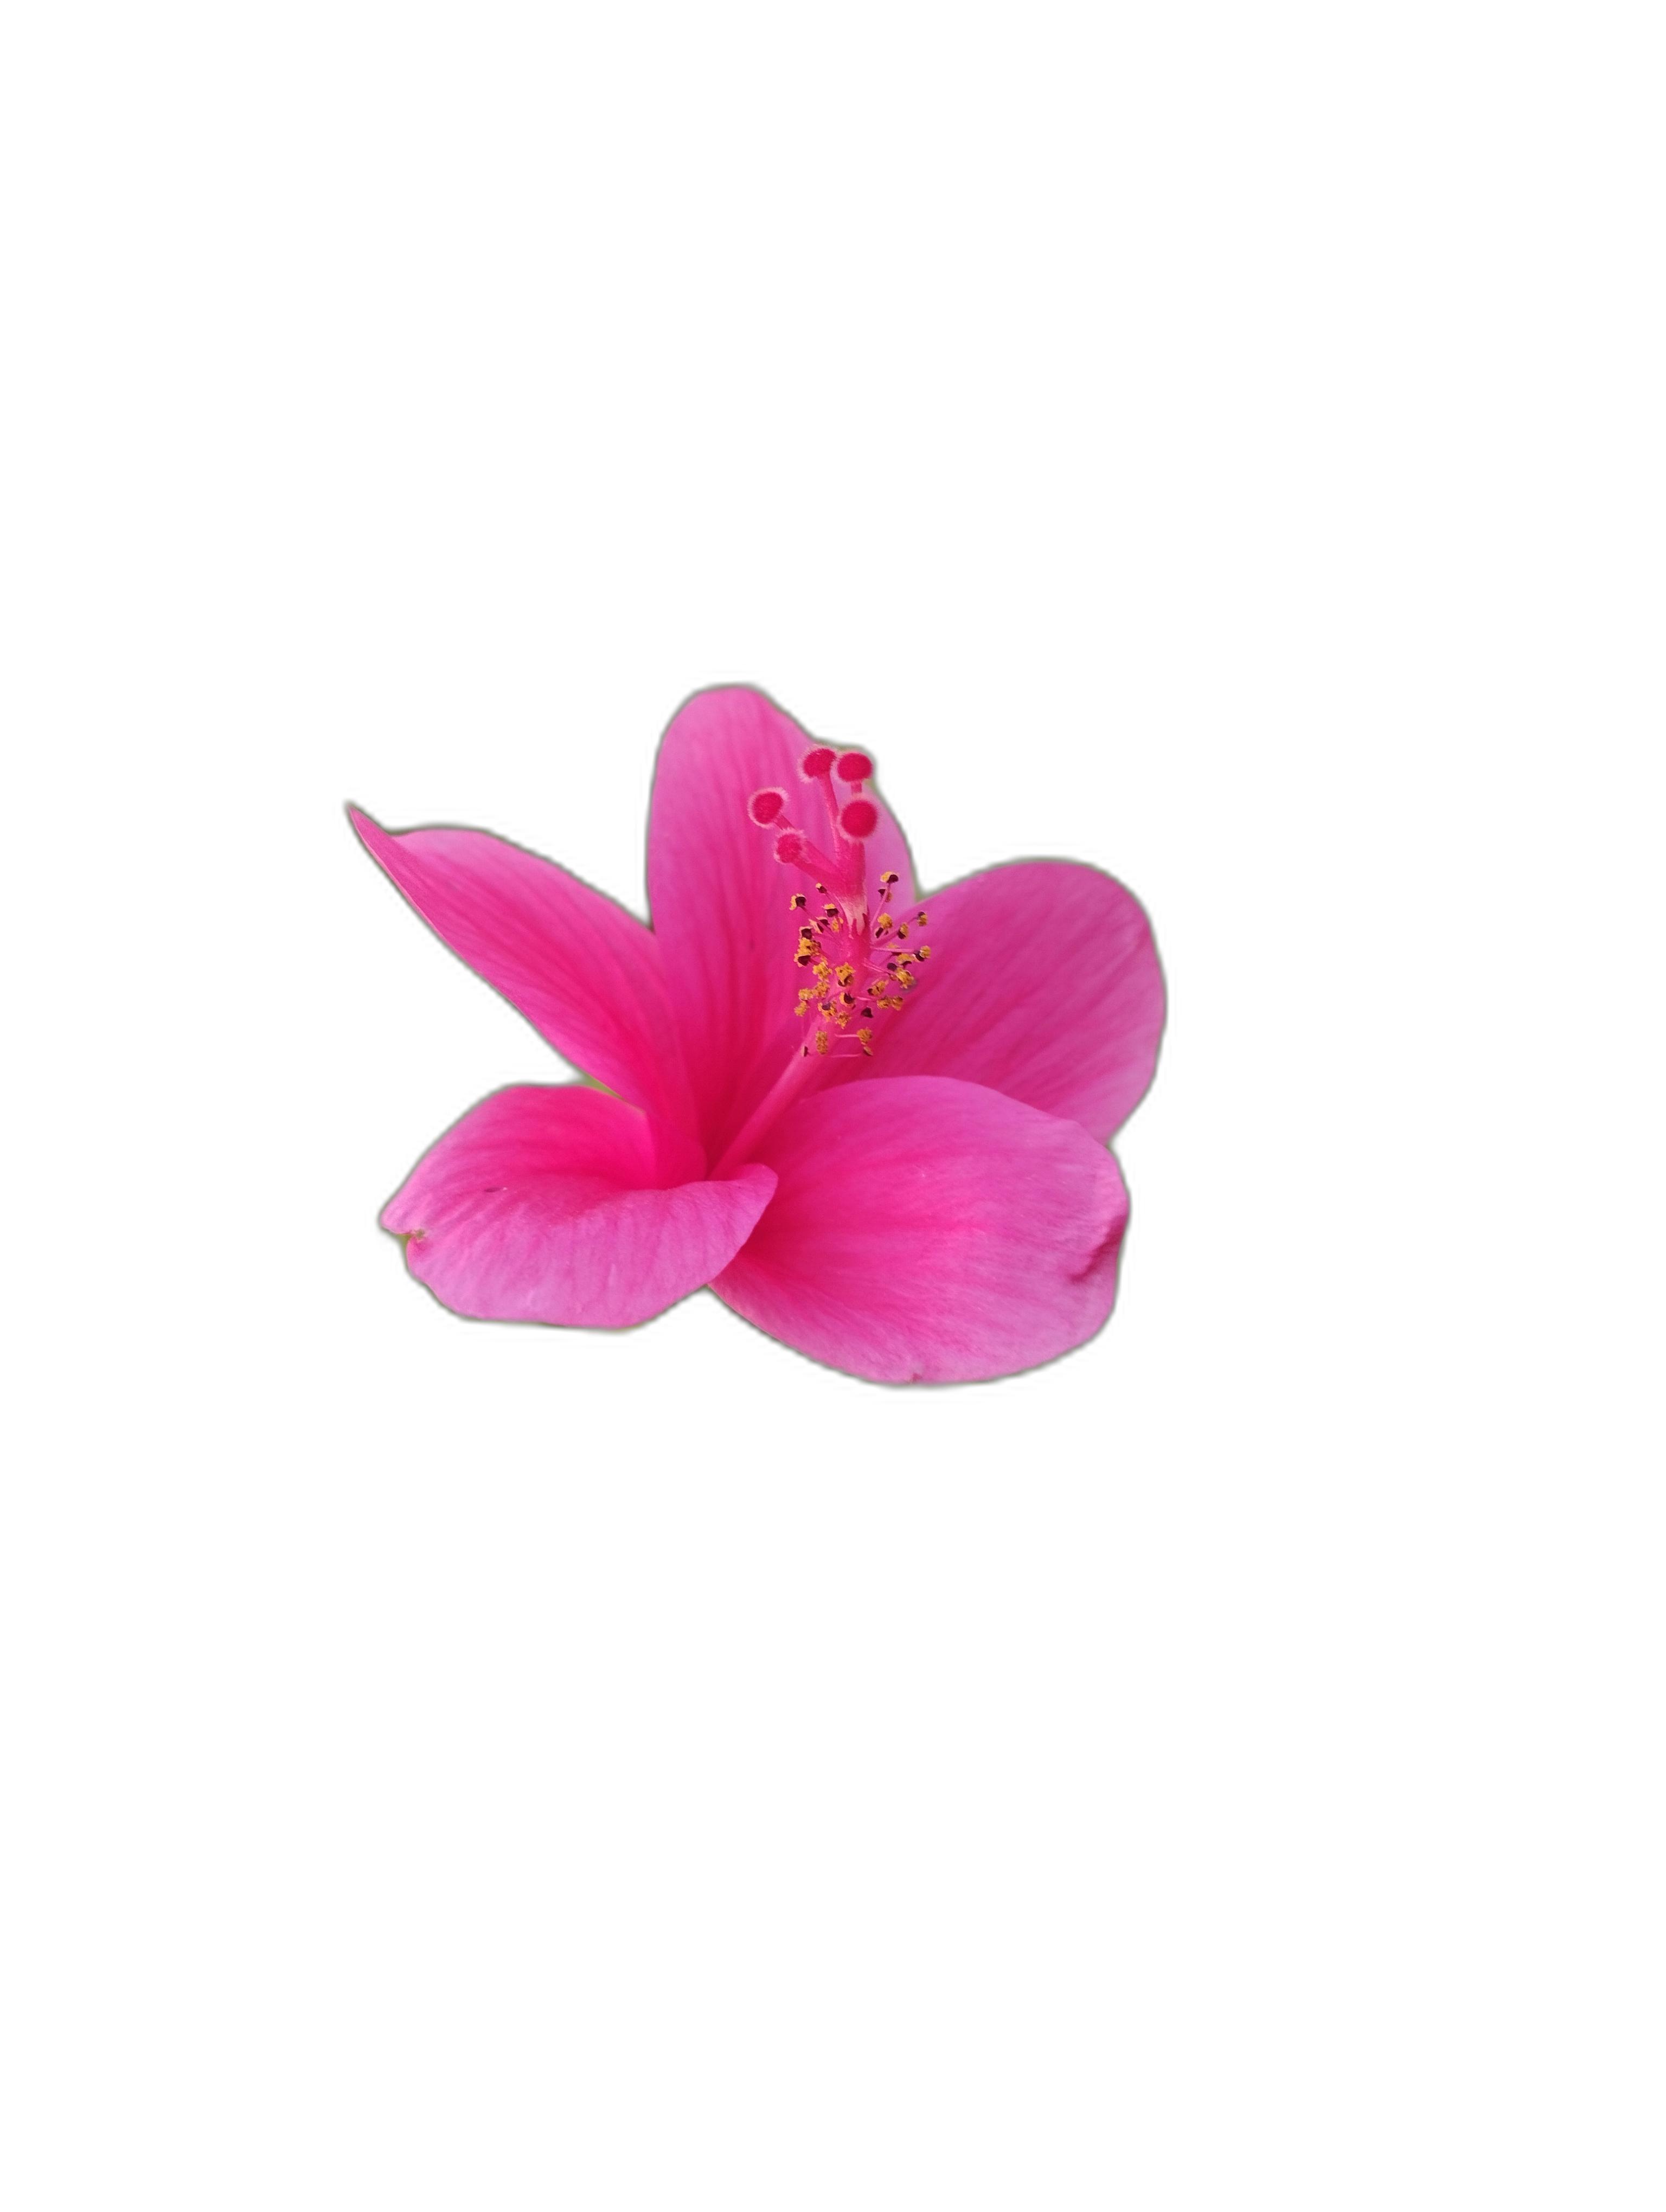
Label: Hibiscus